Anita Cerquetti

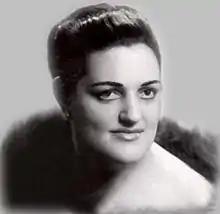
Anita Cerquetti

Anita Cerquetti (13 April 193111 October 2014) was an Italian dramatic soprano who had a short but meteoric career in the 1950s. Her voice was very powerful and pleasing to audiences.